House of Maktoum

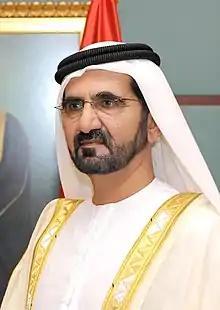
The current head of the family, Sheikh Mohammed bin Rashid Al Maktoum

The Al Maktoum family owns Godolphin, one of the premier thoroughbred studs.